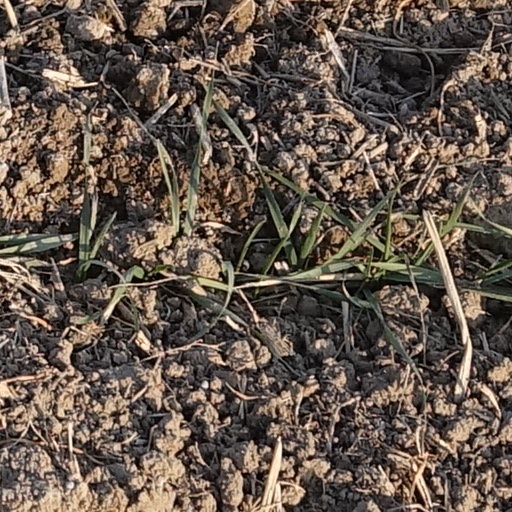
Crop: wheat